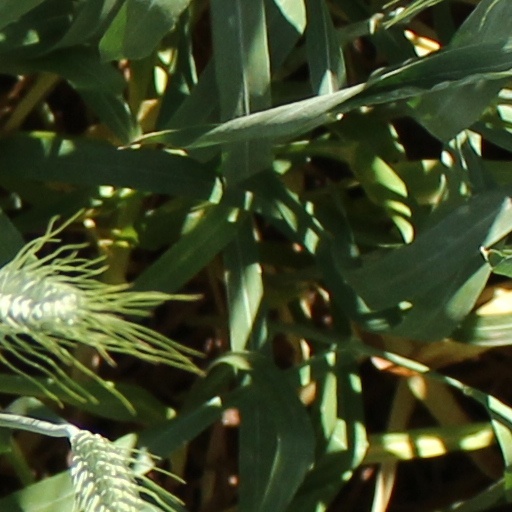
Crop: wheat